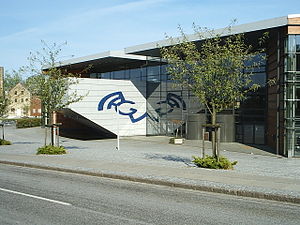
Nærum / Historie / 2000 - nu
Nærum Gymnasium blev indviet i 2003.
Nærum Gymnasium
Nærum er en nordlig bydel i Storkøbenhavn i Rudersdal Kommune i Nærum Sogn. Bydelen Holte-Nærum har 19.953 indbyggere. Byen indeholder både villakvarterer, rækkehuse og etagebyggerier. Nærum afgrænses mod nord af Kighanerenden, mod øst af Jægersborg Hegn, mod syd af Mølleåen og mod vest af Helsingørmotorvejen.